Juan Manuel Azconzábal

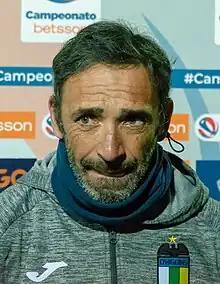
Azconzábal with O'Higgins in 2023

Juan Manuel Azconzábal (born 8 September 1974) is an Argentine football coach and former played who played as a defender,